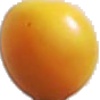
Label: cherry_wax_yellow